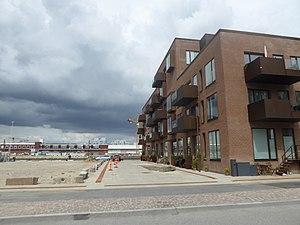
Dover Passage
Dover Passage med Kronløbshuset til højre.
Dover Passage er en gade i Århusgadekvarteret i Nordhavnen i København, der ligger mellem Helsinkigade og Fortkaj. Gaden er opkaldt efter den engelske havneby Dover.